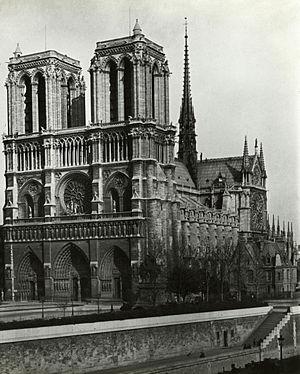
Louis Vierne, né à Poitiers le 8 octobre 1870, mort à Paris le 2 juin 1937, est un musicien compositeur français, organiste titulaire du grand orgue de la cathédrale Notre-Dame de Paris. Figure incontournable de l’école d’orgue française au XXᵉ siècle, Louis Vierne a mené une carrière de compositeur, professeur et d’organiste interprète et improvisateur.